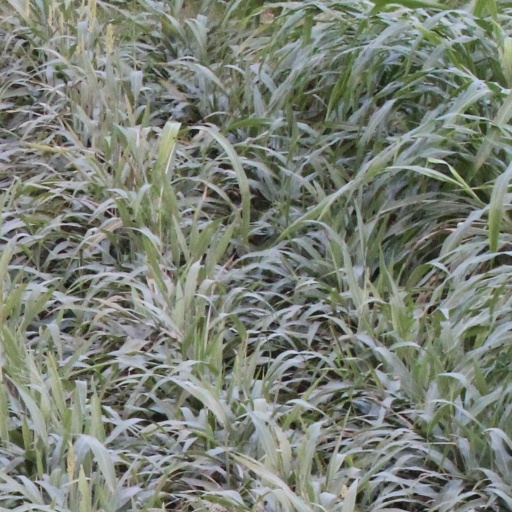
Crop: sorghum